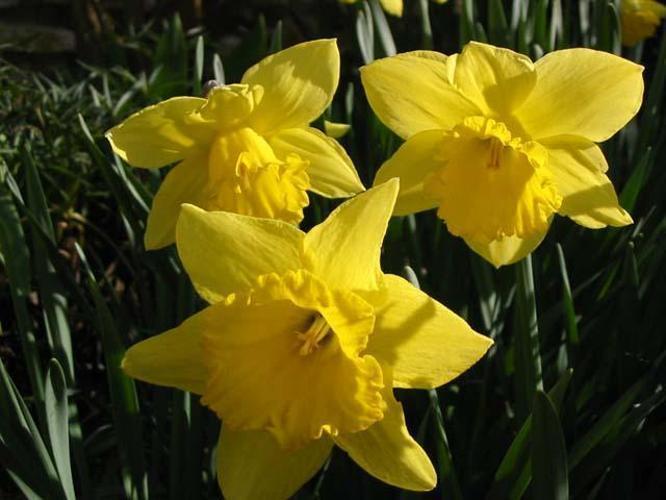
Label: daffodil